Epiphryne verriculata

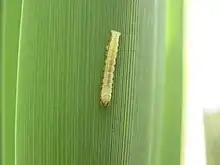
Cabbage tree moth caterpillar

The caterpillar is green with red and dark brown lines. When fully grown it is approximately 2.5 cm long. At night caterpillars feed on the new and unopened leaves of "Cordyline australis"; their flattened bodies allow them to squeeze in amongst the developing leaves. The caterpillars create a characteristic pattern of damage, initially making holes and dark channels along the leaf and, as they grow, notches in the leaf edge. As the leaf opens and grows the notches likewise grow and become more noticeable. The larvae reach 25 mm in length before pupating, either on the cabbage tree in crevices or dead leaf bases or on the ground underneath.